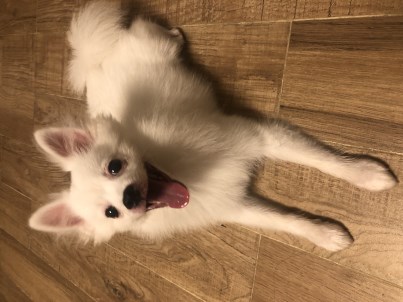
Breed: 1936-n000005-Pomeranian